2018 AAA Texas 500

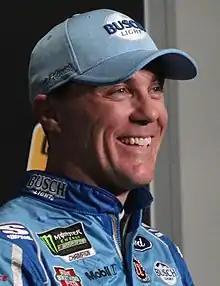
Kevin Harvick swept all three stages and won the race, but failed post-race inspection.

† Kevin Harvick was penalized 40 points and the win is encumbered due to a spoiler infraction post-race.